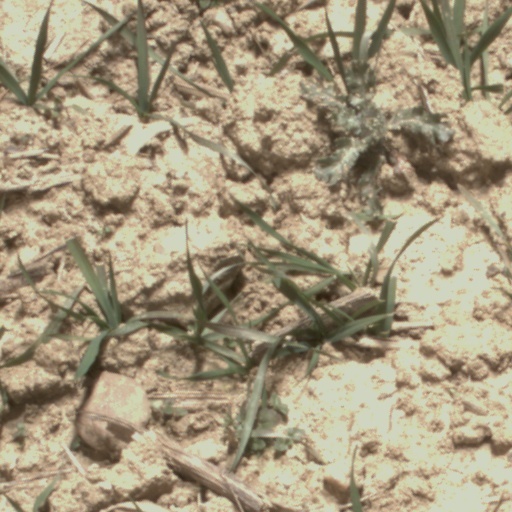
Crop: wheat